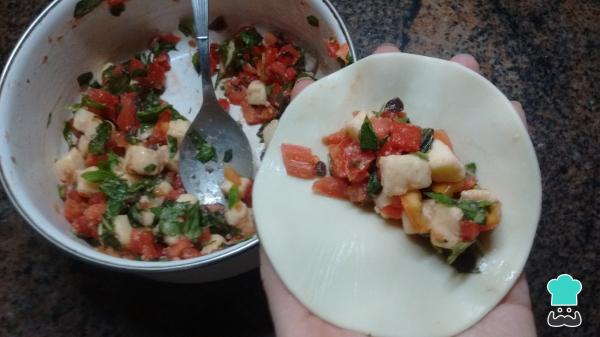
Comienza a rellenar, humedeciendo con la yema de tus dedos la mitad del disco. Agrega una cucharada de relleno de las empanadas caprese, une los bordes enfrentados y junta las puntas hacia adelante, para darles la clásica forma de las empandas caprese. Llévalas al frío antes de cocinarlas.